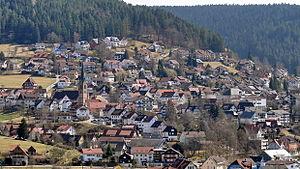
Baiersbronn est une commune d'Allemagne, située dans l'arrondissement de Freudenstadt et le Land de Bade-Wurtemberg. C'est, après Stuttgart, la commune la plus étendue du land de Bade-Wurtemberg. Baiersbronn est une station de sports d'hiver.